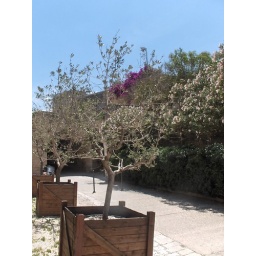
olive trees in pots ))